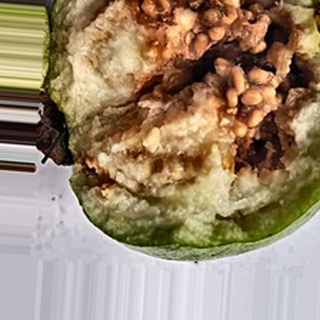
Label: guava_fruit_fly